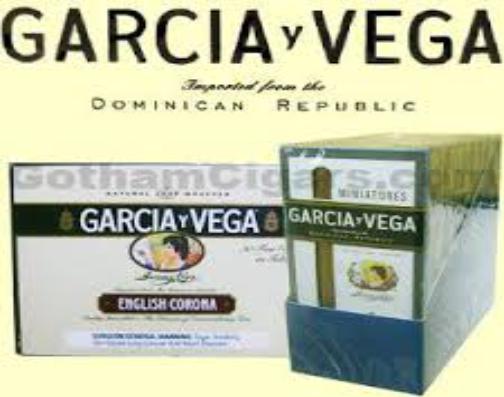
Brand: Garcia Y Vega
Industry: Others